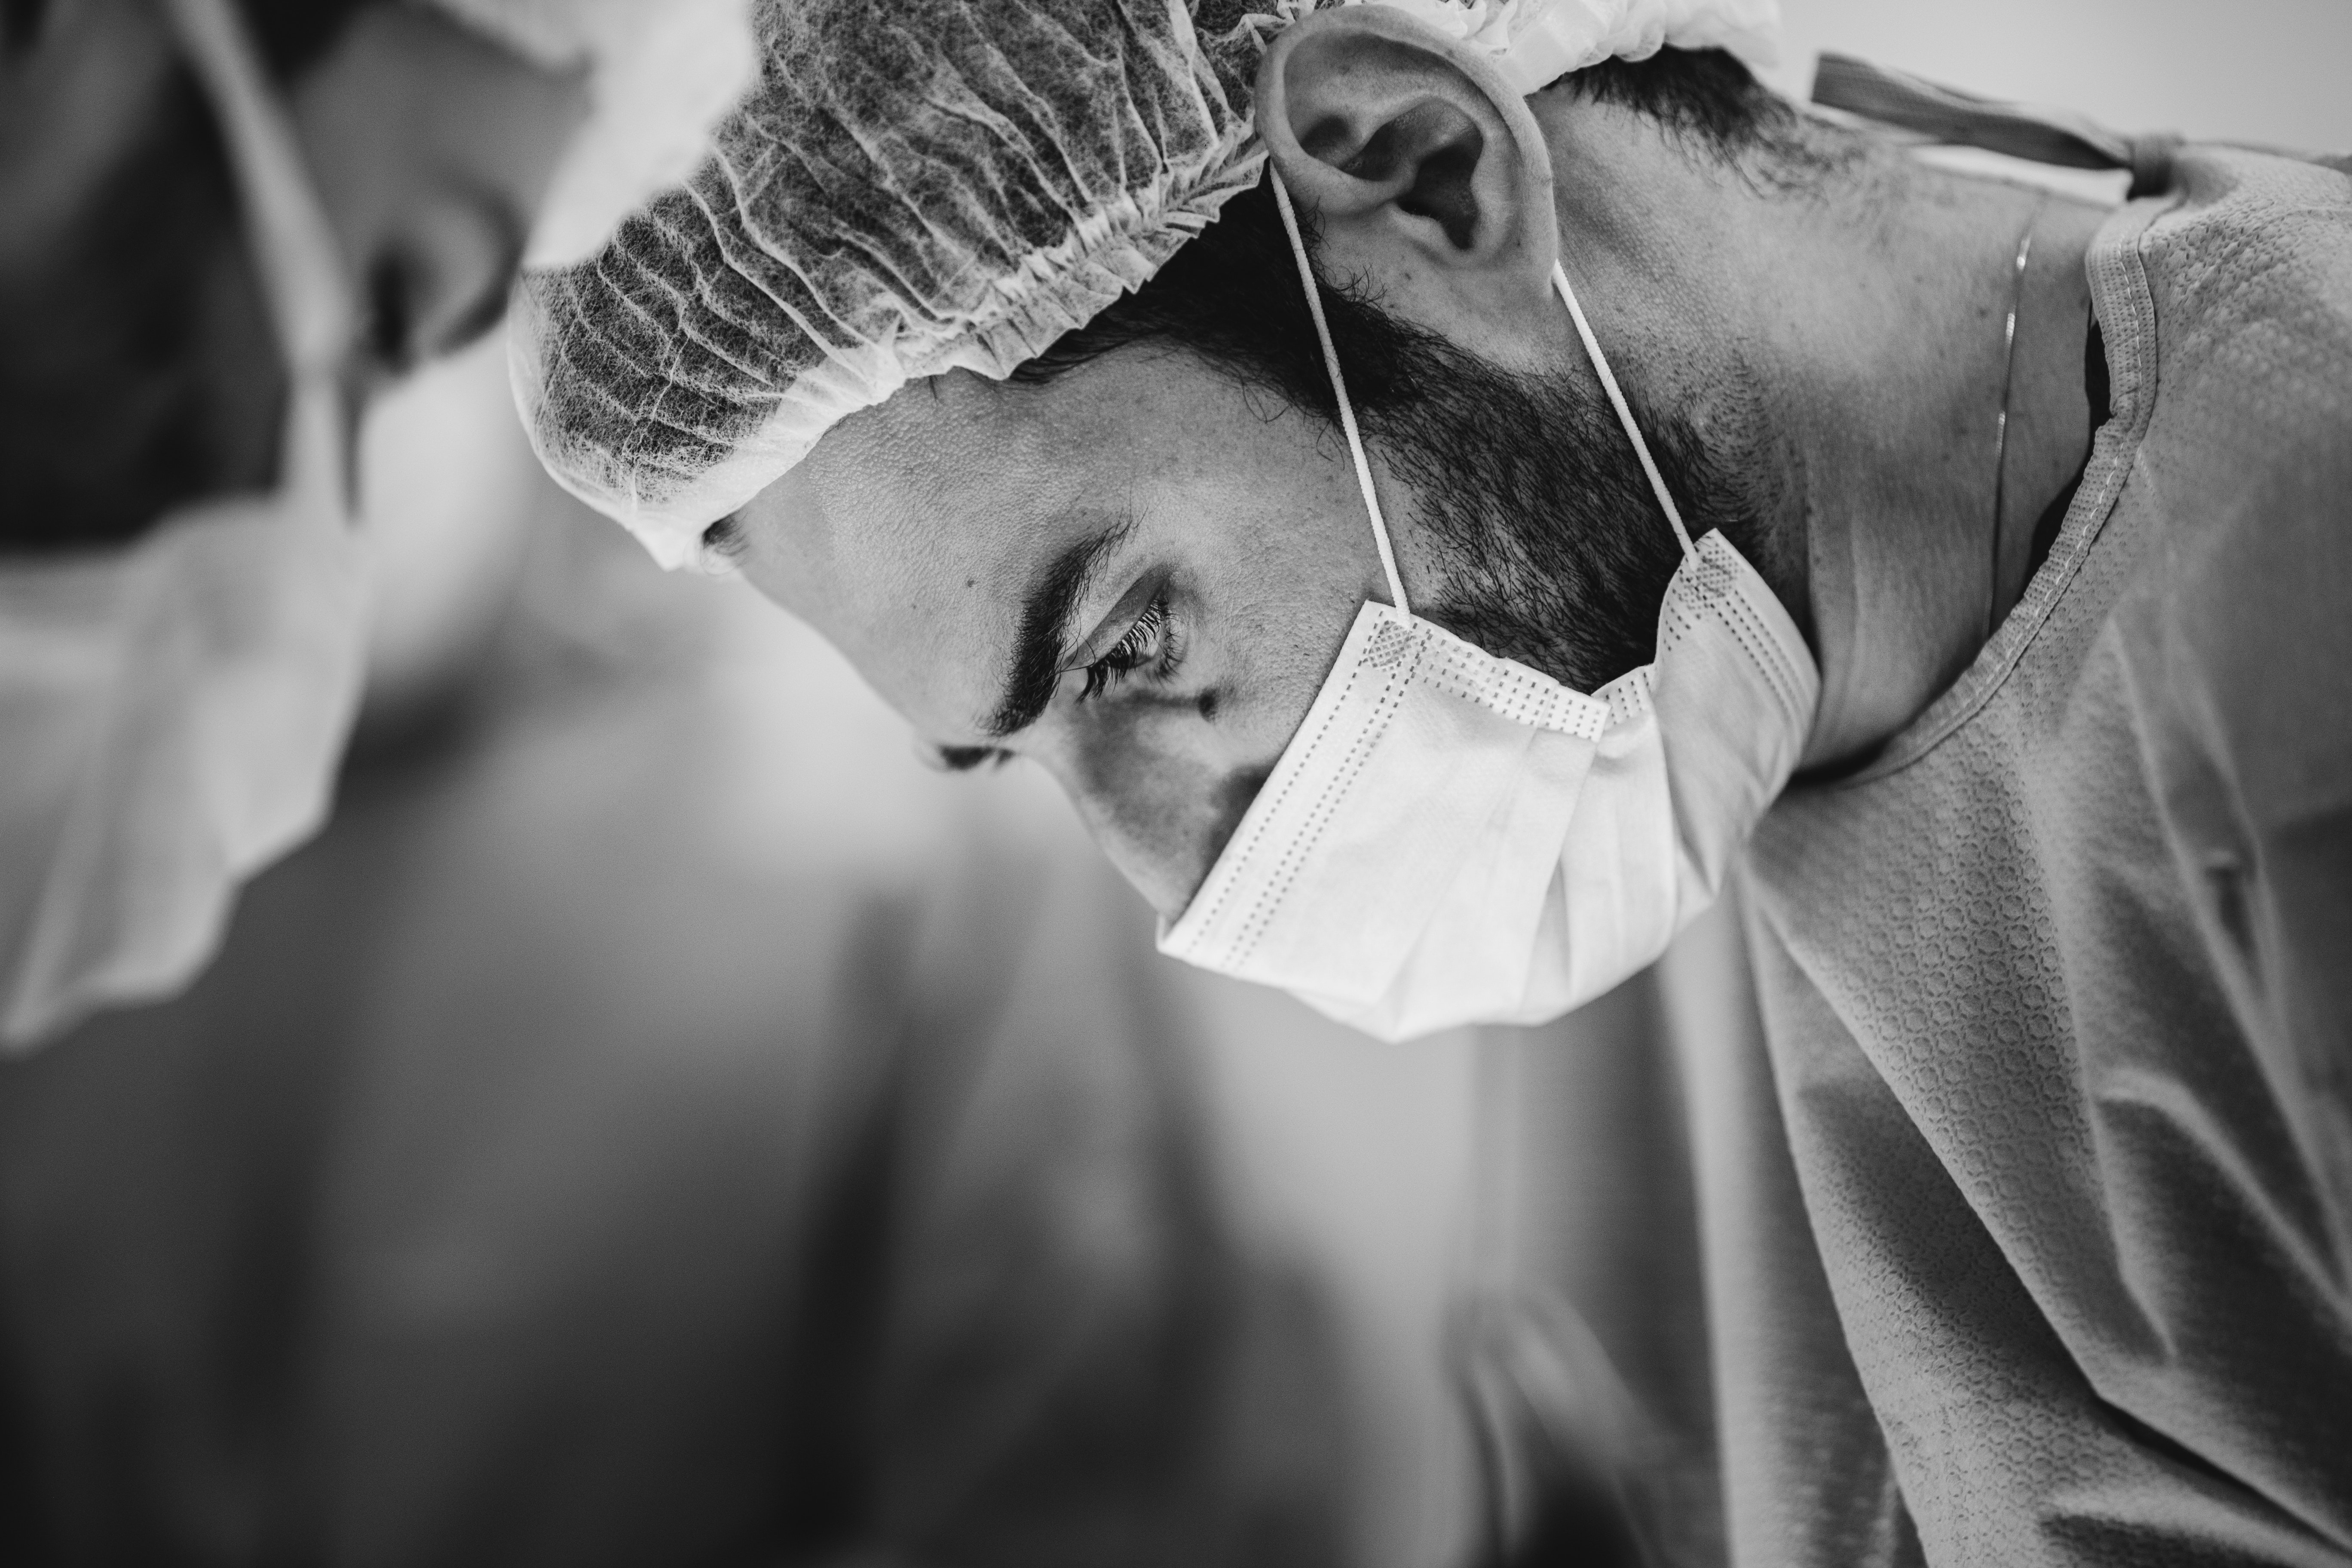
doctor, hair, face, head, eye, eyelash, beard, flash photography, jaw, sleeve, vision care, happy, gesture, style, dress shirt, black and white, headgear, hat, sunglasses, elbow, facial hair, eyewear, monochrome photography, monochrome, cap, fashion accessory, moustache, white collar worker, stock photography, portrait photography, room